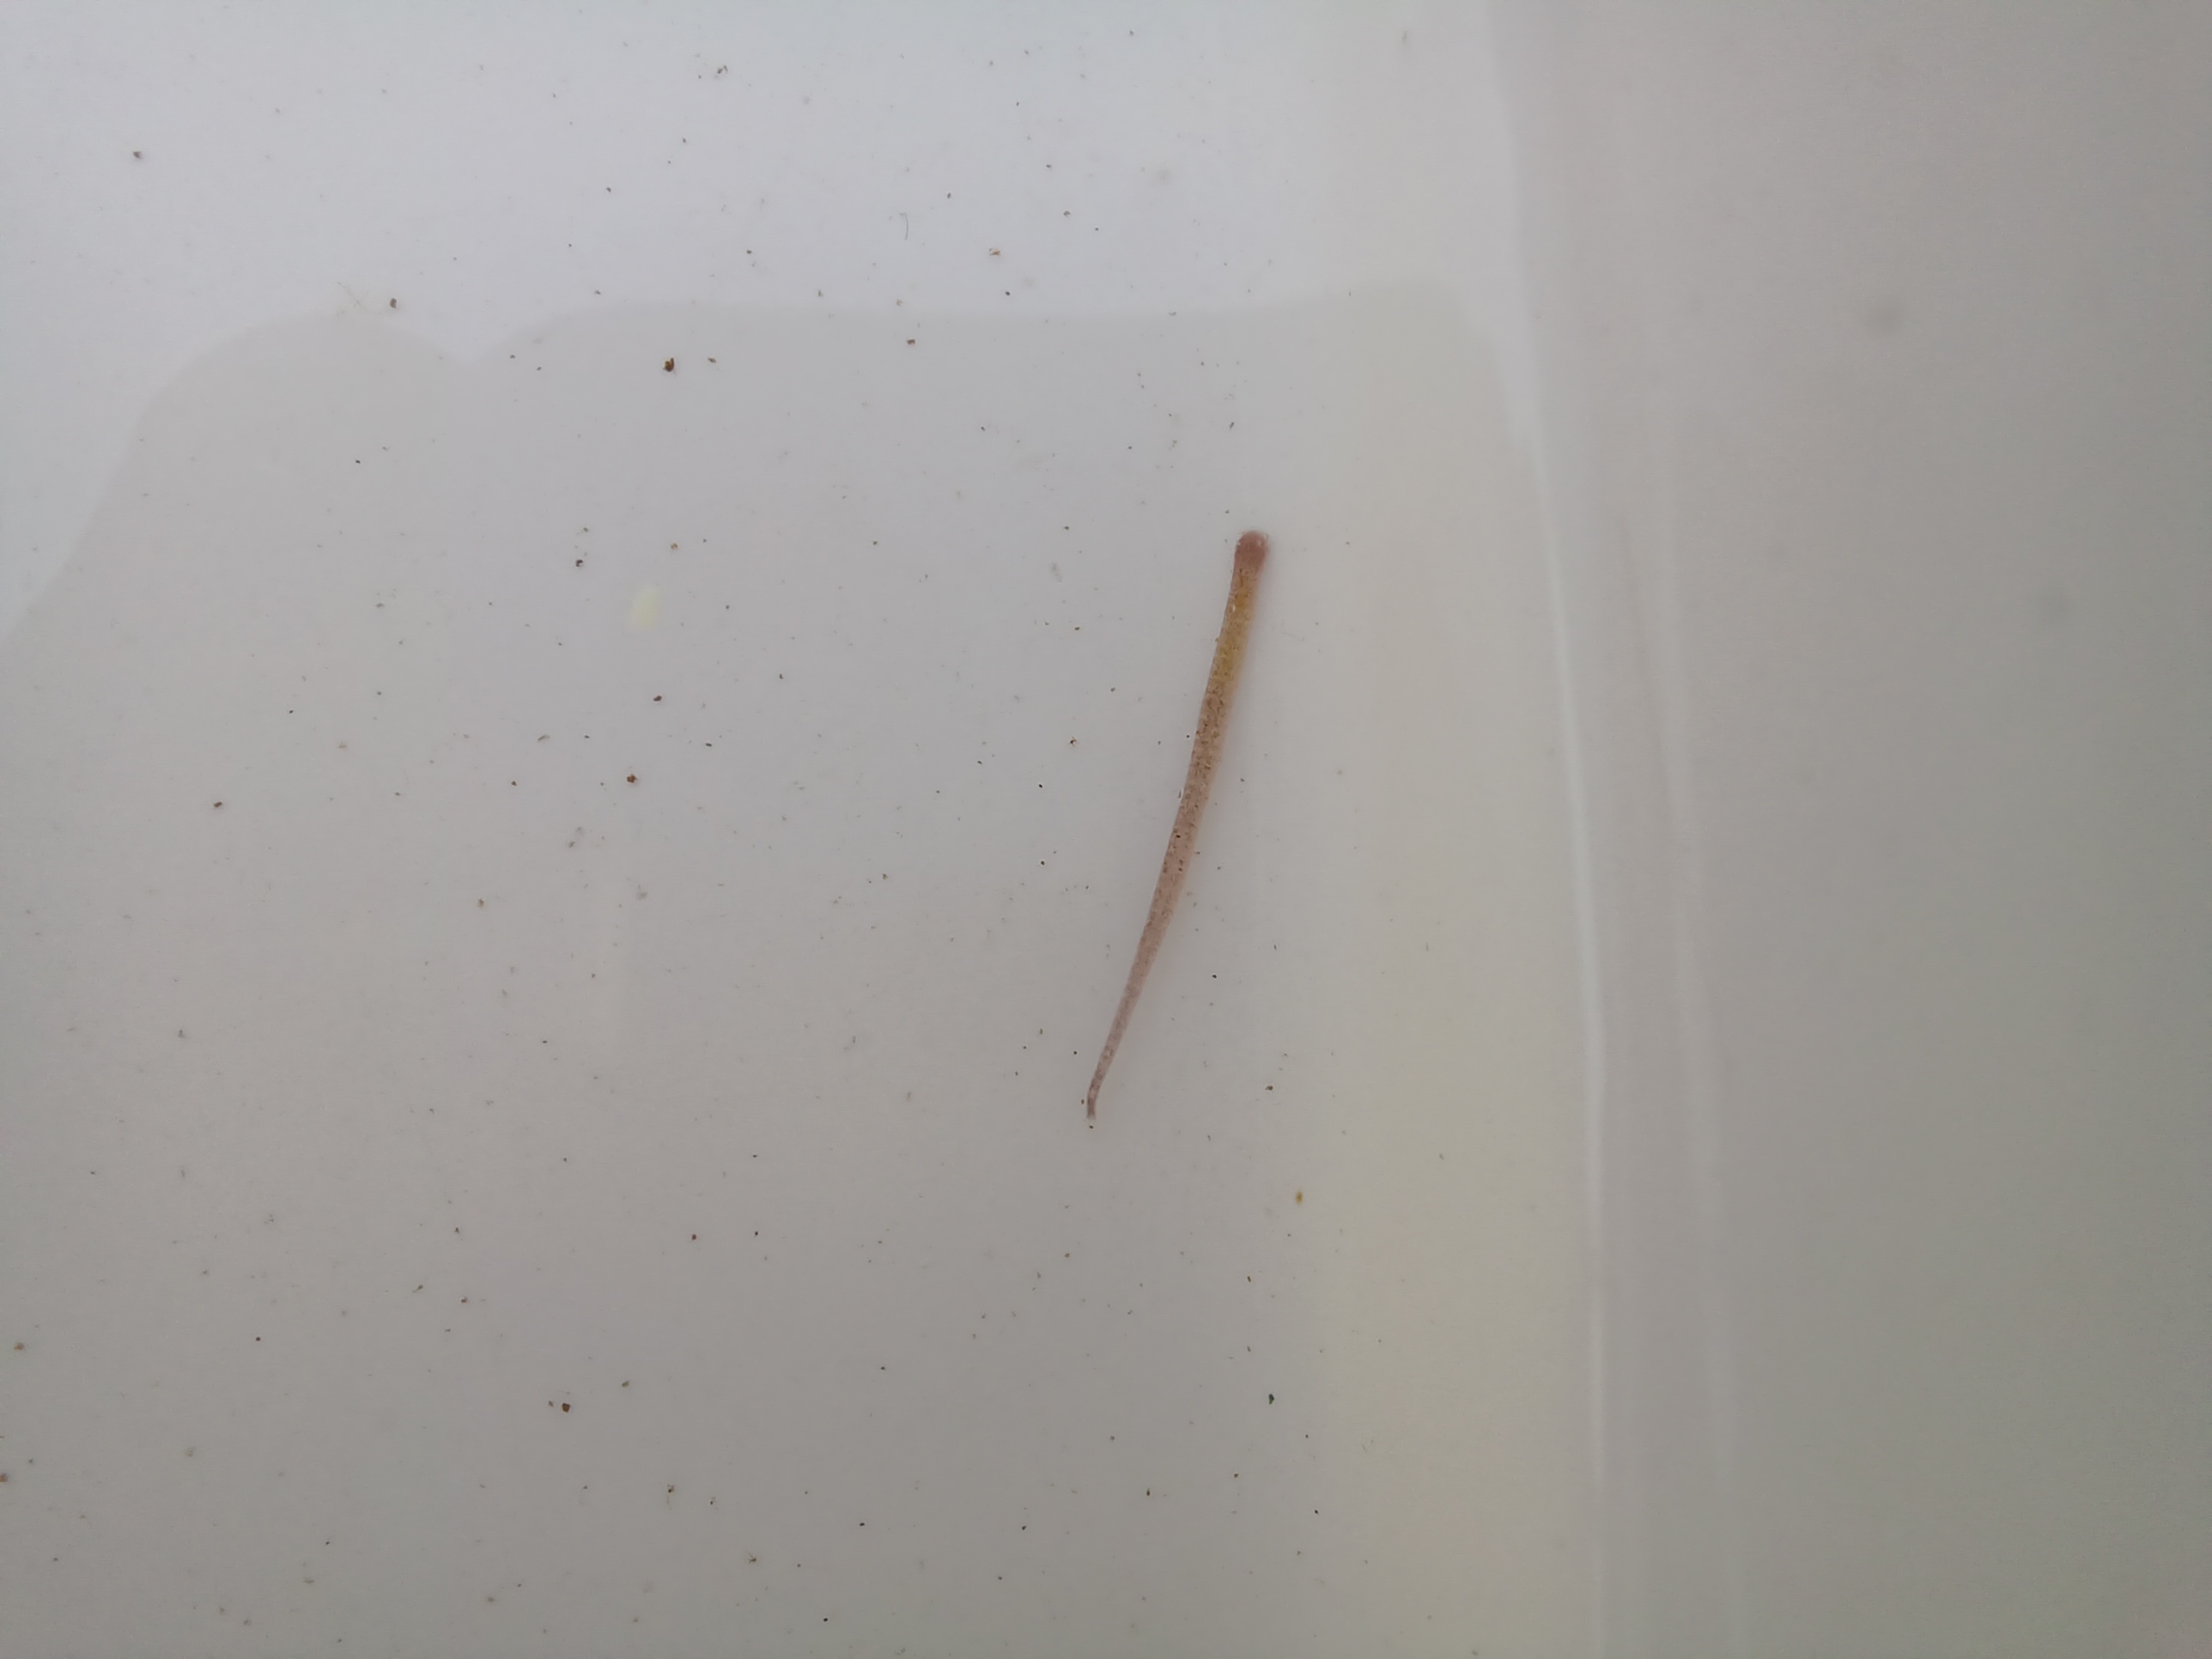
Macroinvertebrate group: leeches